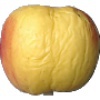
Label: red_yellow_apple